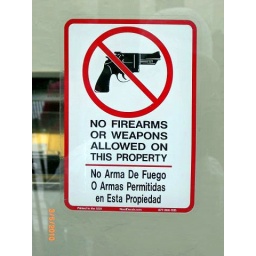
This sign is on the door to a bank in Anchorage!Photo by Julie